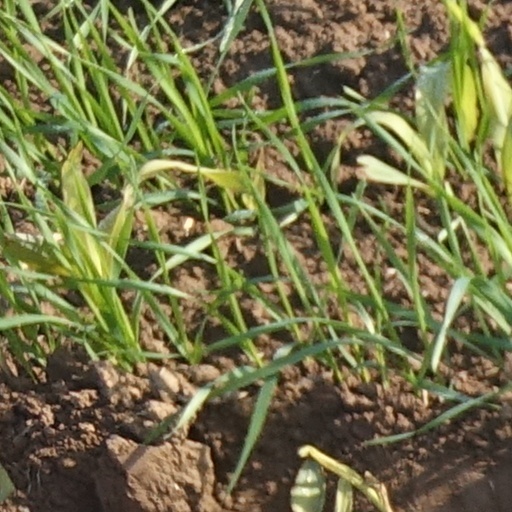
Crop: wheat